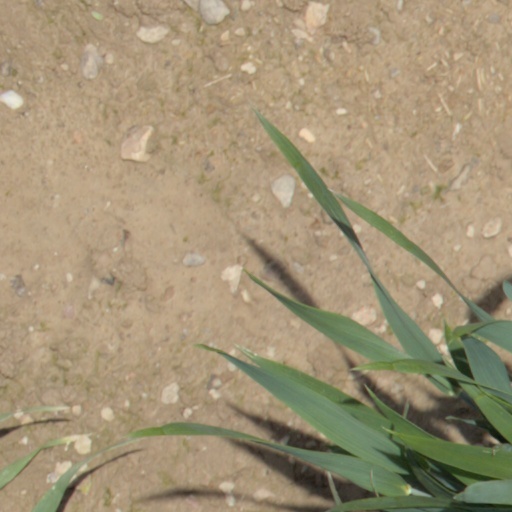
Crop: wheat